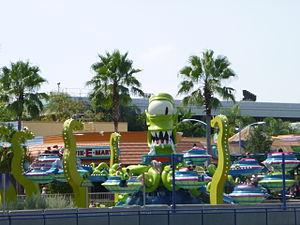
Kang and Kodos' Twirl 'n' Hurl est une attraction avion pour enfant située au Universal Studios Florida à Orlando aux États-Unis. Ouverte depuis le 11 août 2013, elle est basée sur les épisodes Horror Show des Simpson et plus particulièrement sur le duo extraterrestre Kang et Kodos.
The Simpsons Ride est un cinéma dynamique présent dans les parcs à thème Universal Studios Florida et Universal Studios Hollywood. L'attraction est basée sur la série télévisée d'animation Les Simpson. Elle est annoncée pour la première fois en 2007 et remplace Back to the Future: The Ride dans les deux parcs. À Universal Studios Florida, elle ouvre le 23 avril 2008 et la cérémonie officielle d'inauguration se déroule le 15 mai. À Universal Studios Hollywood, le cinéma dynamique ouvre le 19 mai 2008. The Simpson Ride est créé par les producteurs des Simpson et utilise une animation en trois dimensions fournie par Blur Studio et Reel FX Creative Studio. L'animation en deux dimensions des vidéos de présentation est produite par DPS Film Roman. L'attraction utilise une technologie de pointe, incluant un nouveau système de projection et de nouveaux systèmes hydrauliques.
Legoland Discovery Centre Toronto ouvert au public le 1ᵉʳ mars.